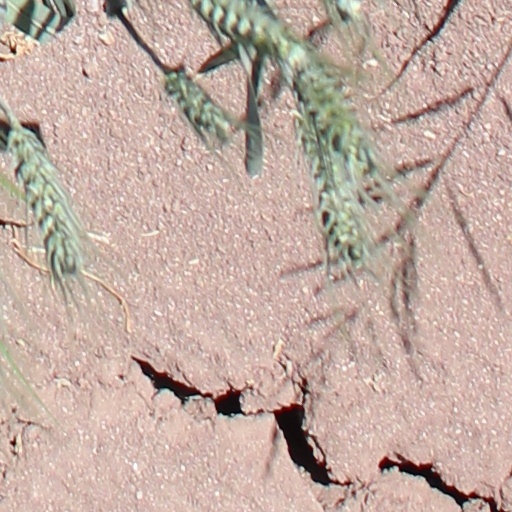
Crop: wheat